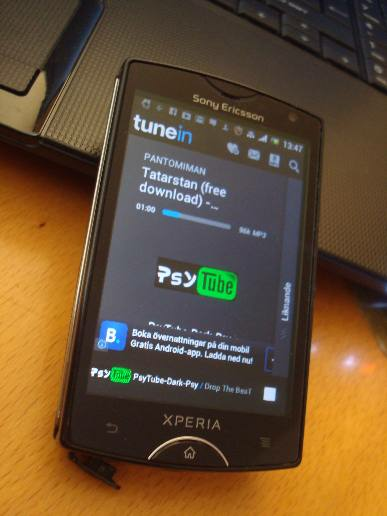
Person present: No